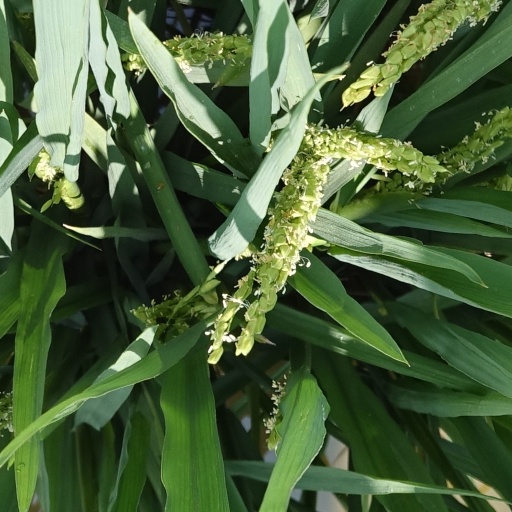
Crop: rice